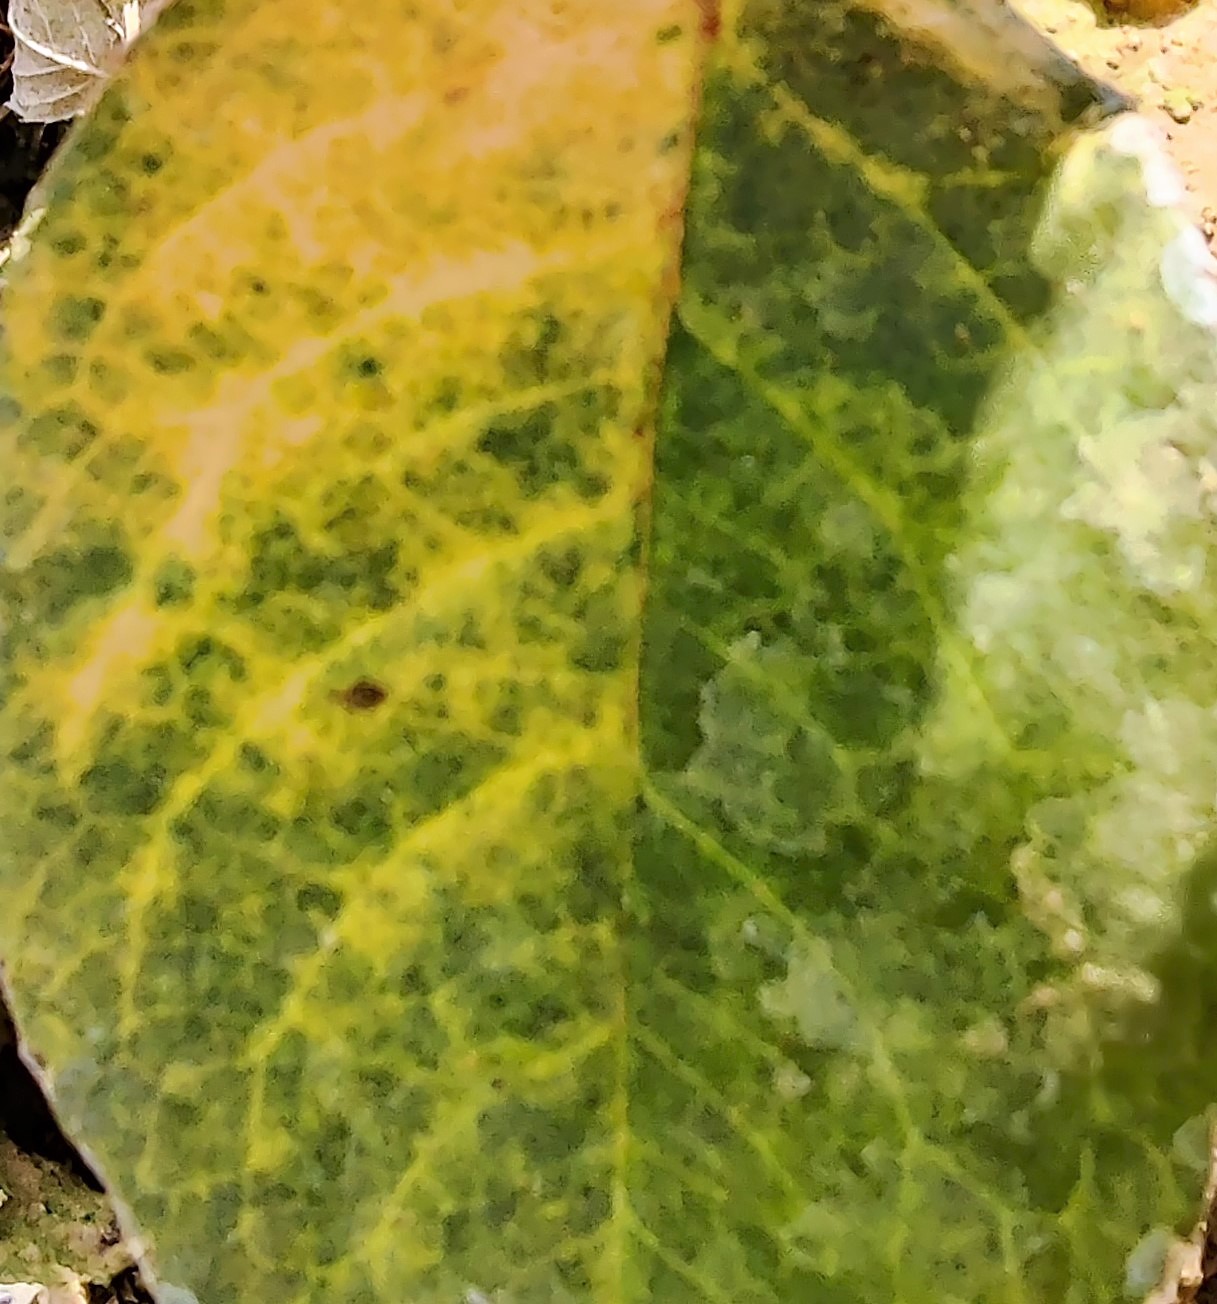
Label: Downy Mildew